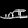
Label: Sandal